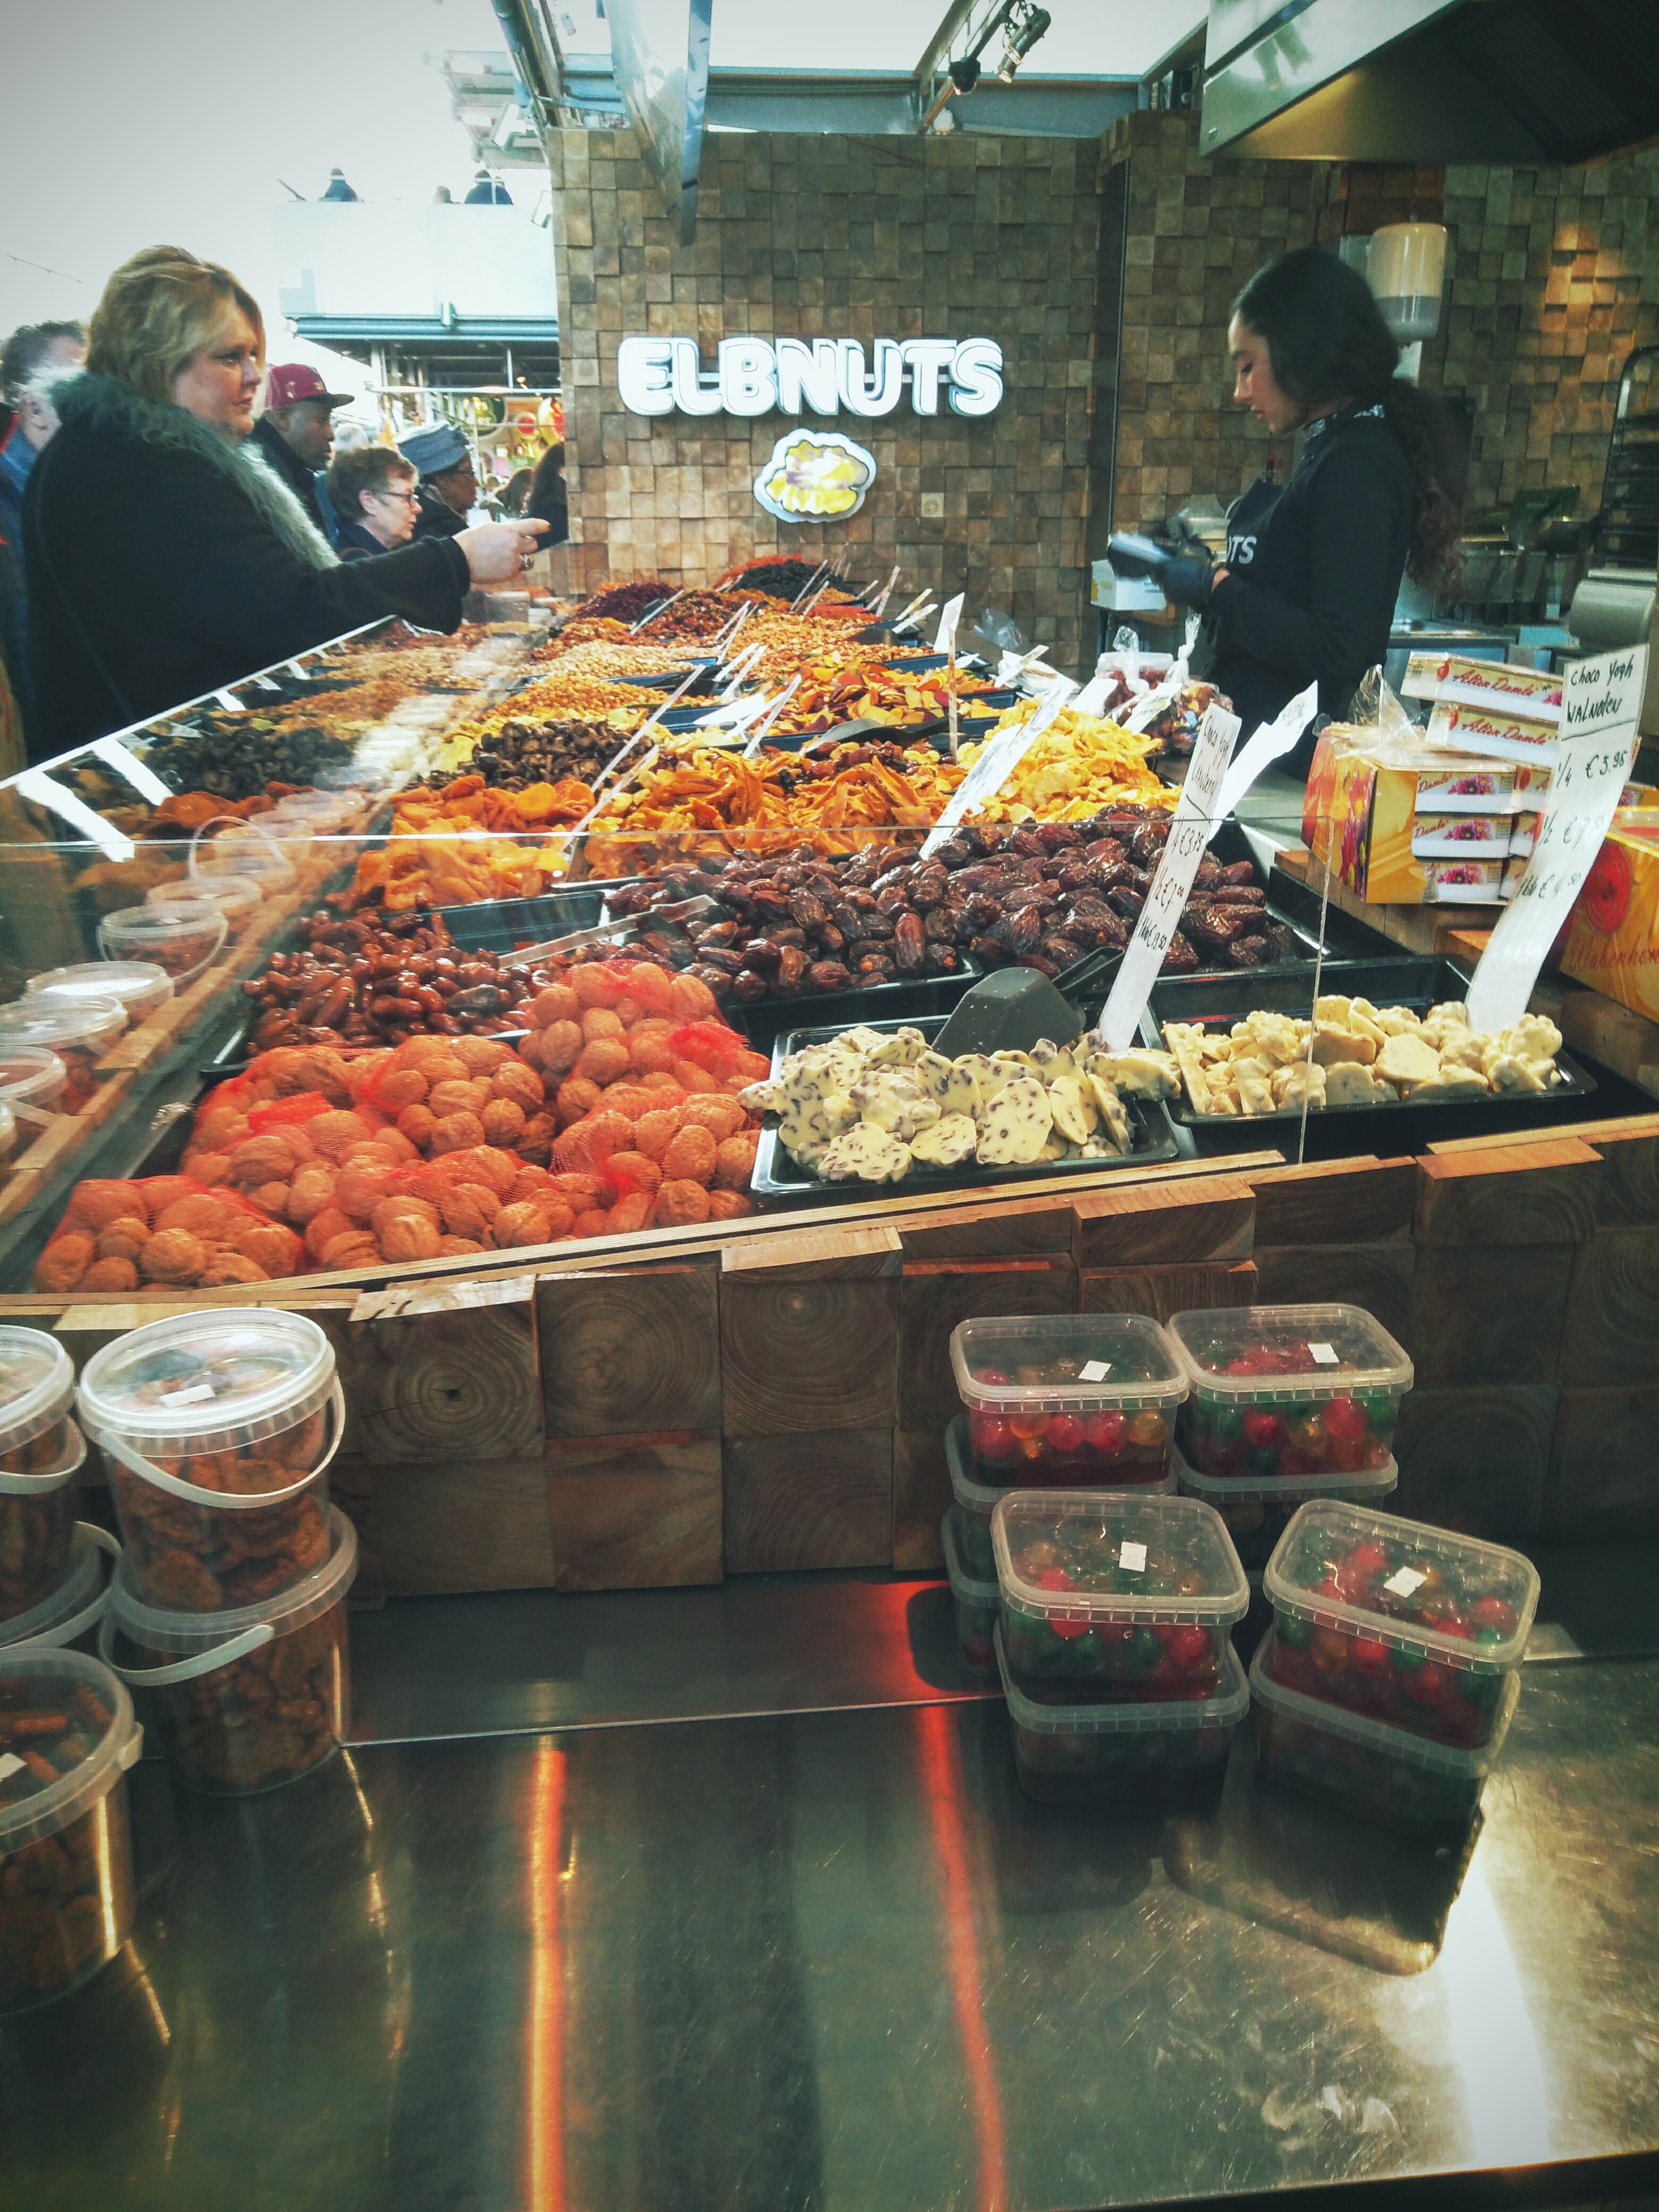
city, dish, meal, food, vendor, market, marketplace, cuisine, public space, street food, sense, human settlement